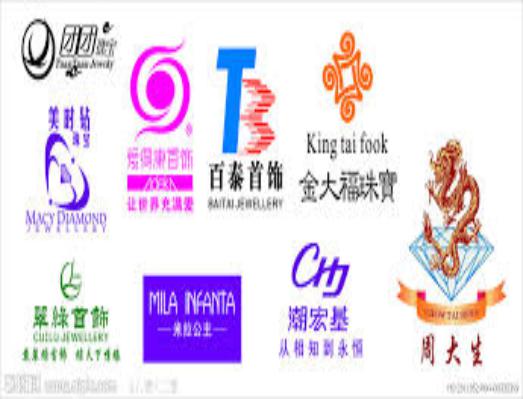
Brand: CHOW TAI SENG-1
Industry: Others